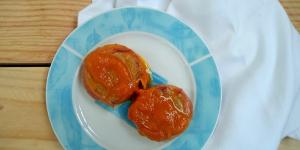
solomillo de cerdo envuelto en bacon en salsa de zanahoria